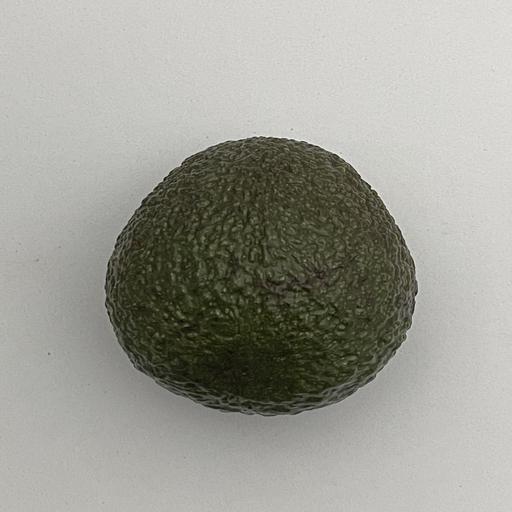
Crop type: Avocado